White House Initiative on Asian Americans, Native Hawaiians, and Pacific Islanders

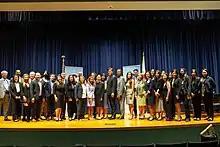
Group photo of the Regional Network leads, from Region 9, and other participants of WHIAANHPI

President Biden's Executive Order (EO) 14031 established a federal Interagency Working Group (IWG) as part of the White House Initiative on Asian Americans, Native Hawaiians, and Pacific Islanders (WHIAANHPI). The IWG was composed of senior-level Executive Branch officials who were designated by their respective agencies to coordinate WHIAANHPI's work across the federal government. The IWG worked to advance equity, justice, and opportunity for AA and NHPI communities by coordinating federal interagency policymaking, program development, and outreach efforts to address barriers impacting AA and NHPI communities. Examples of these objectives include: identifying federal programs in which AAPIs may be underserved; fostering research and data collection on AAPI populations and subpopulations; increasing public and private sector community involvement in improving the health, environment, and opportunities for AAPIs; and identifying ways to recruit and advance AAPIs in federal service.